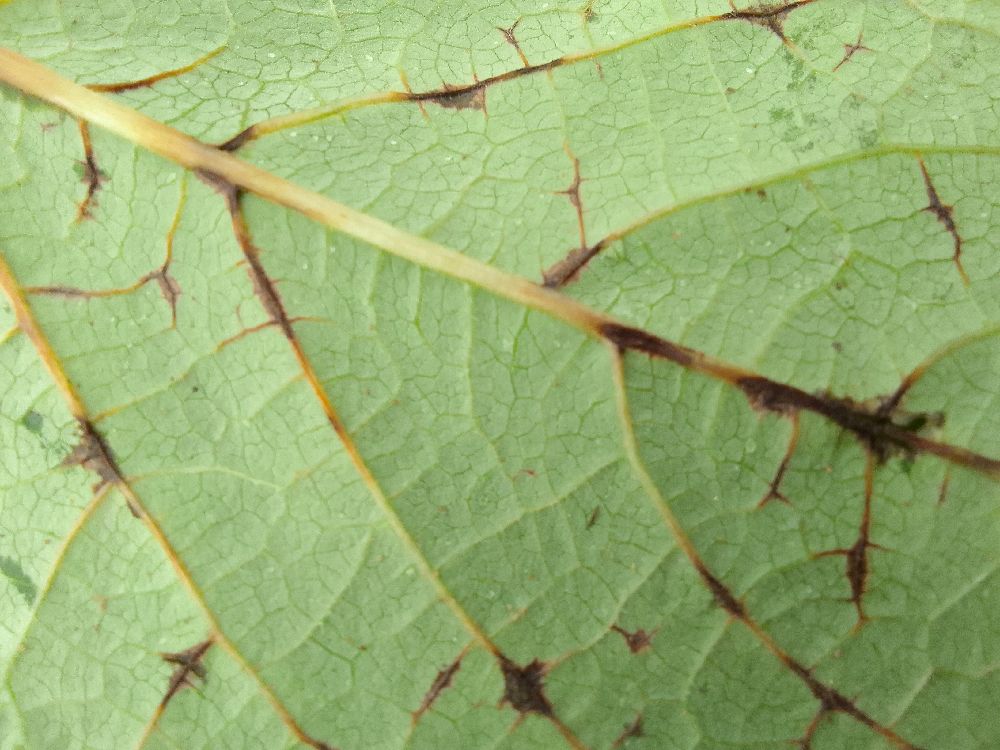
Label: anthracnose